DEA AG

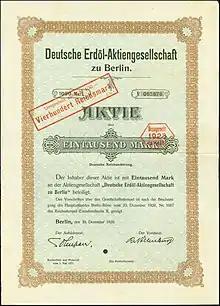
Share of the Deutsche Erdoel-AG, issued 30. December 1920

"Deutsche Tiefbohr-Actiengesellschaft" was founded in Berlin on 10 January 1899. In 1900 the headquarter was relocated to Nordhausen. The new company specialised in all types of mineral oil product and, among other things, raw lignite, briquettes for domestic heating and industry, lignite tar and paraffin. Its managing director was the Krefeld businessman Rudolf Nöllenburg.